Pennsylvania Route 10

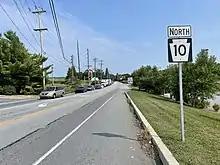
PA 10 northbound past US 30 in Sadsbury Township

A short distance later, the road reaches a junction with the western terminus of PA 926. PA 10 continues north-northeast through rural areas and enters West Fallowfield Township. The route runs north through more farmland before it reaches the community of Cochranville, where it turns northeast past homes and businesses and intersects PA 41. Following this intersection, the road heads back into agricultural areas and crosses into Highland Township, curving to the north. PA 10 winds north through farmland with some woods and residences. The road passes through wooded areas of hills before it enters the borough of Parkesburg.